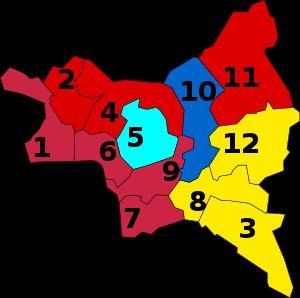
Le département de la Seine-Saint-Denis, créé en 1968, à la suite de la disparition des départements de la Seine et de Seine-et-Oise, comportait neuf circonscriptions électorales. En 1986, le redécoupage électoral de la loi n°86-1197 du 24 novembre 1986 réorganise le département en treize circonscriptions électorales. Ce nombre de sièges a été réduit à douze par un nouveau découpage électoral de 2010, en vigueur à compter des élections législatives de 2012.
Les élections législatives françaises de 2017 se tiennent les 11 et 18 juin 2017.